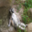
Label: raccoon